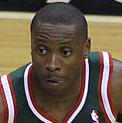
Age: 34